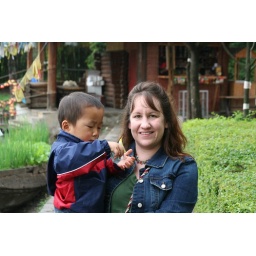
Levi more interested in his ball cake snacks then having his photo taken